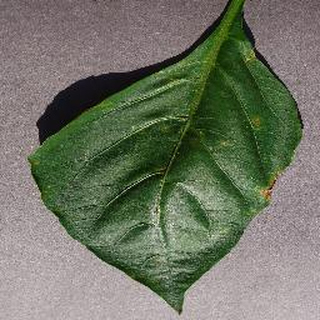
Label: bell_pepper_bacterial_spot